Newark Female Charitable Society

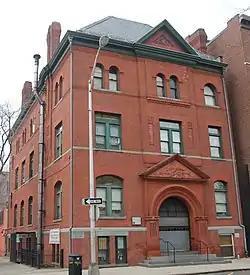
Newark Female Charitable Society building at 305 Halsey Street

Newark Female Charitable Society (Newark Day Center) was founded by the leading women of Newark in 1803, making it the oldest social organization in New Jersey and the third oldest in the United States. Its complex of buildings was added to the National Register of Historic Places in 1979.